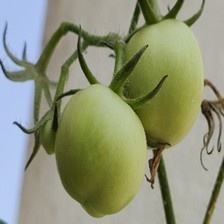
Label: tomato